Le Vega Clements House

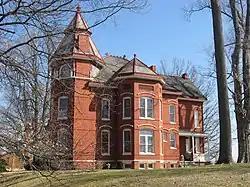

Le Vega Clements House, at 1500 N. Highland Ave. in Owensboro, Kentucky, was built in 1894. It was listed on the National Register of Historic Places in 1986.